Elżbieta Podleśna

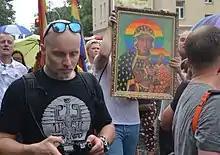
Black Madonna with a rainbow, 2019 Equality March in Częstochowa

In late April 2019, Podleśna placed images of Black Madonna of Częstochowa, with a rainbow halo, in Płock, including on the private territory of a church to protest an Easter display by the Catholic church that featured LGBT and gender as sins. In garbage cans throughout town she placed a list of bishops who allegedly protected priests accused of sexual abuses. Speaking of her motivation, Podleśna said: